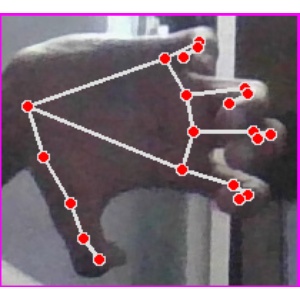
अक्षर: त